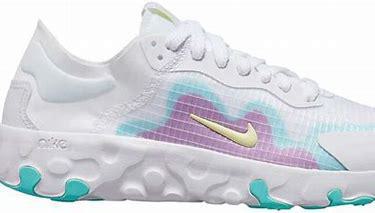
Brand: Nike
Model: Renew Lucent